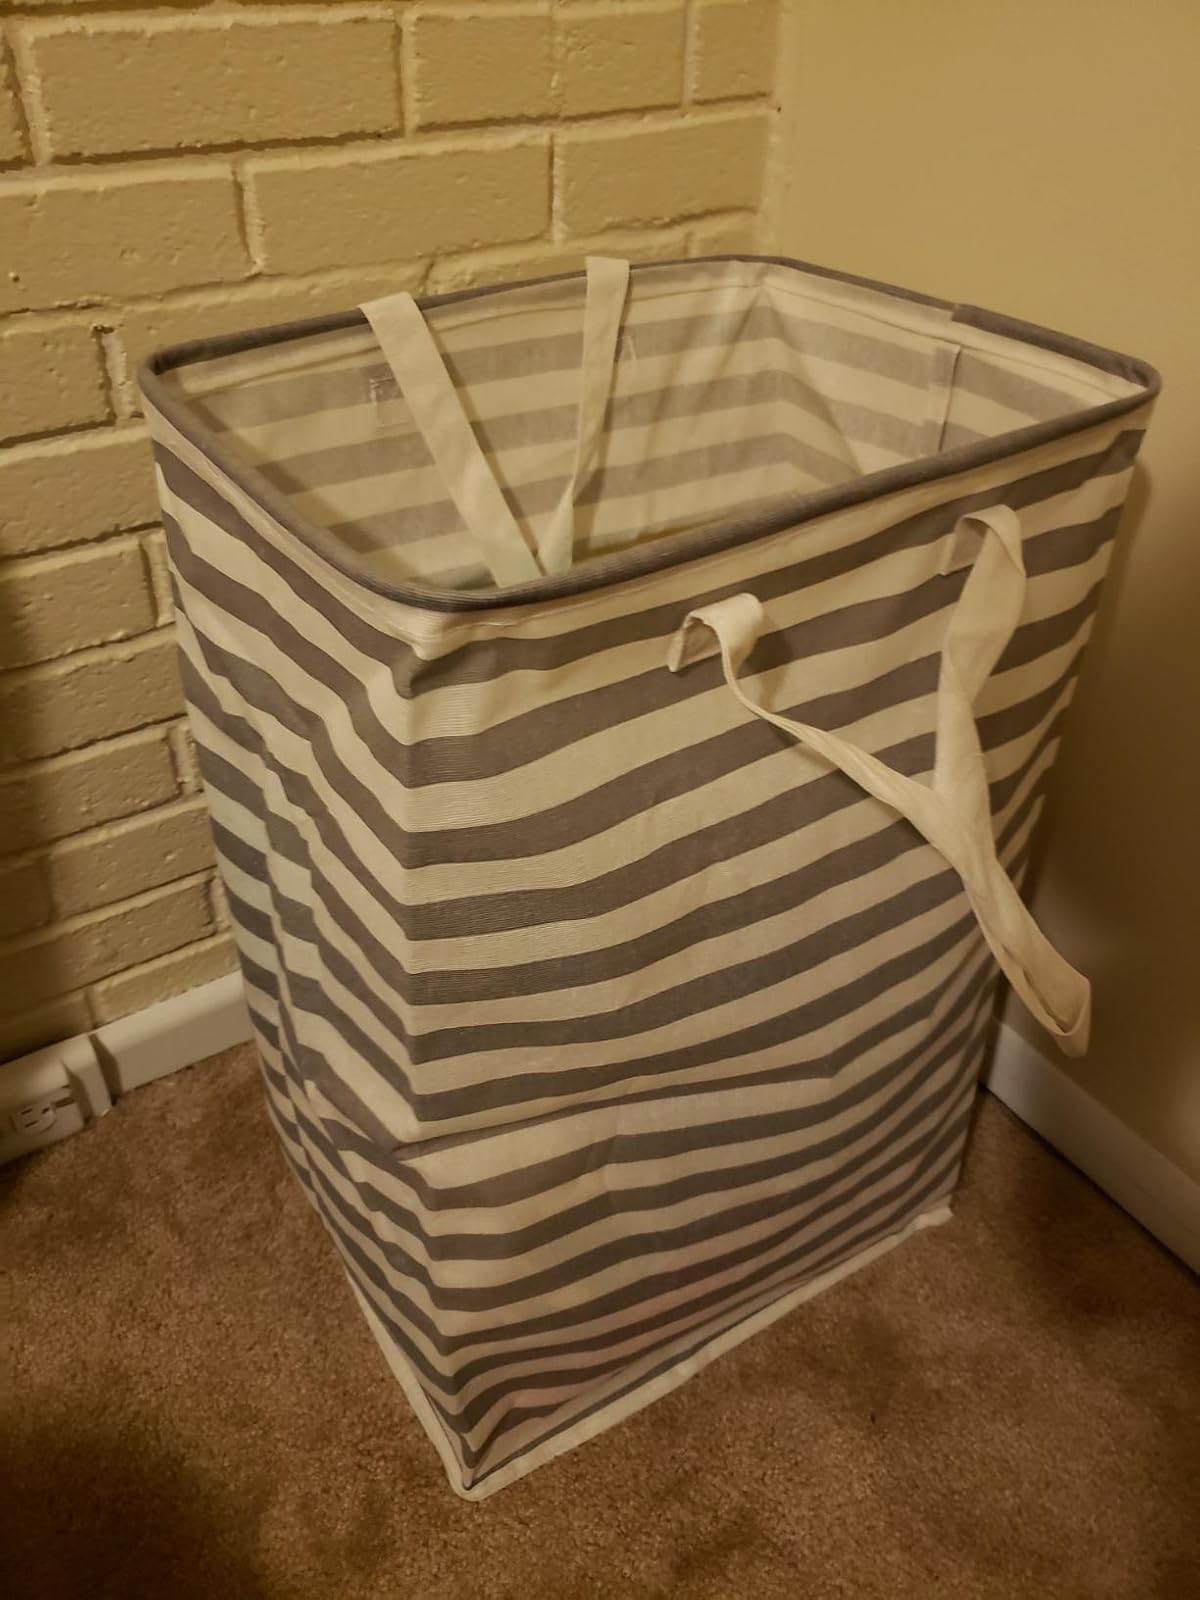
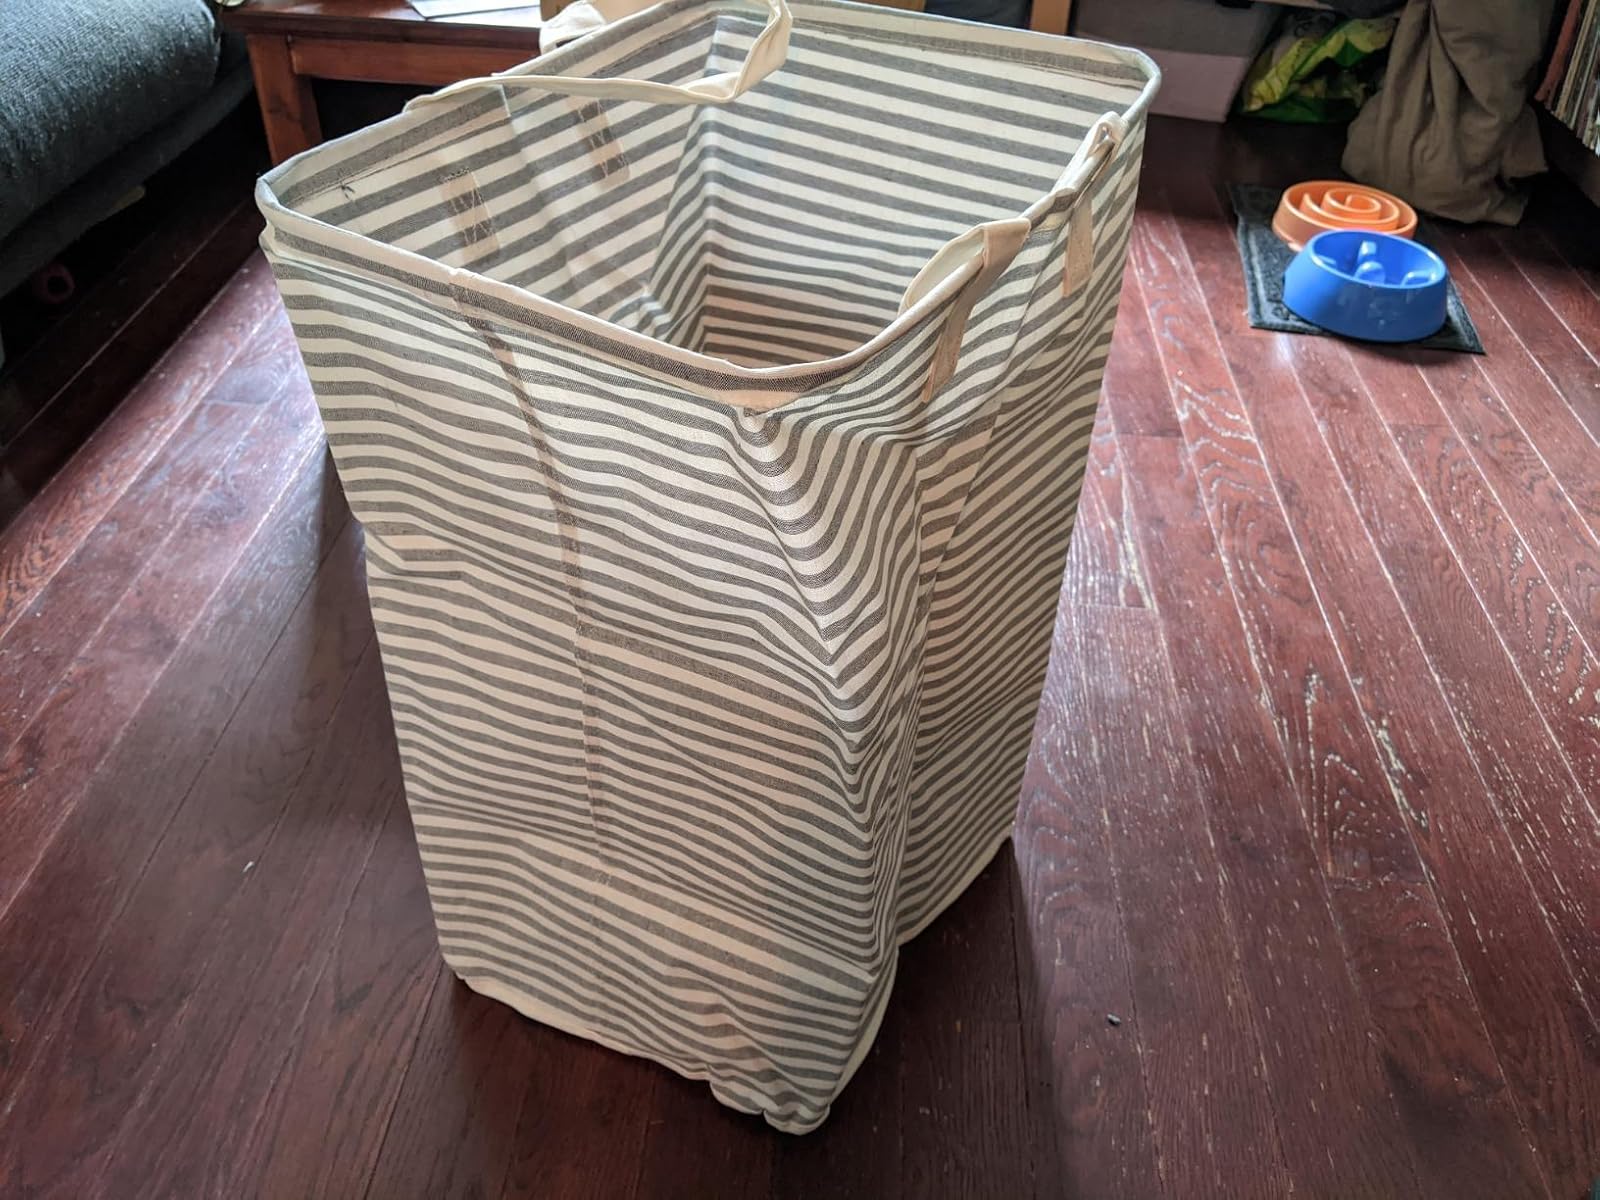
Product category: items_hamper
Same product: no